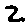
Label: 2